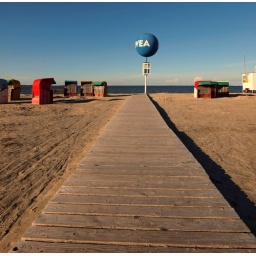
The big blue ball in situ